Persian clothing

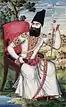
Abbas Mirza wearing a Kolāh

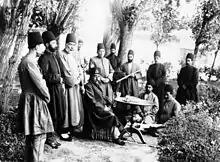
Mozaffar al-Din Shah and his attendants, all wearing Kolāhs

The Median dress consisted of a plain, unpleated tunic that was closed in the front and had no seams, reaching as far as the knees, with tight sleeves, a simple hem, and no collar; it was pulled over the head to wear. Later, a more detailed version made of cloth became common. This new style had long sleeves, a wide V-shaped collar, and is clearly seen in artworks like the Alexander Mosaic and Sarcophagus. The belt sat high on the waist, and the lower part of the tunic could be tucked into it during battle. Some Greek vases also show Persians wearing sleeveless versions of the tunic. The tunic is referred to as "chitón" by the Greeks and the Persian equivalent for the term is believed to be "sárapis." Possibly that as early as the end of the 2nd millennium BCE, the migrating Iranians brought with them the sarapis that had been developed in Eurasia, where the climate fluctuated sharply and life depended on cattle raising and the use of the horse, particularly in fighting